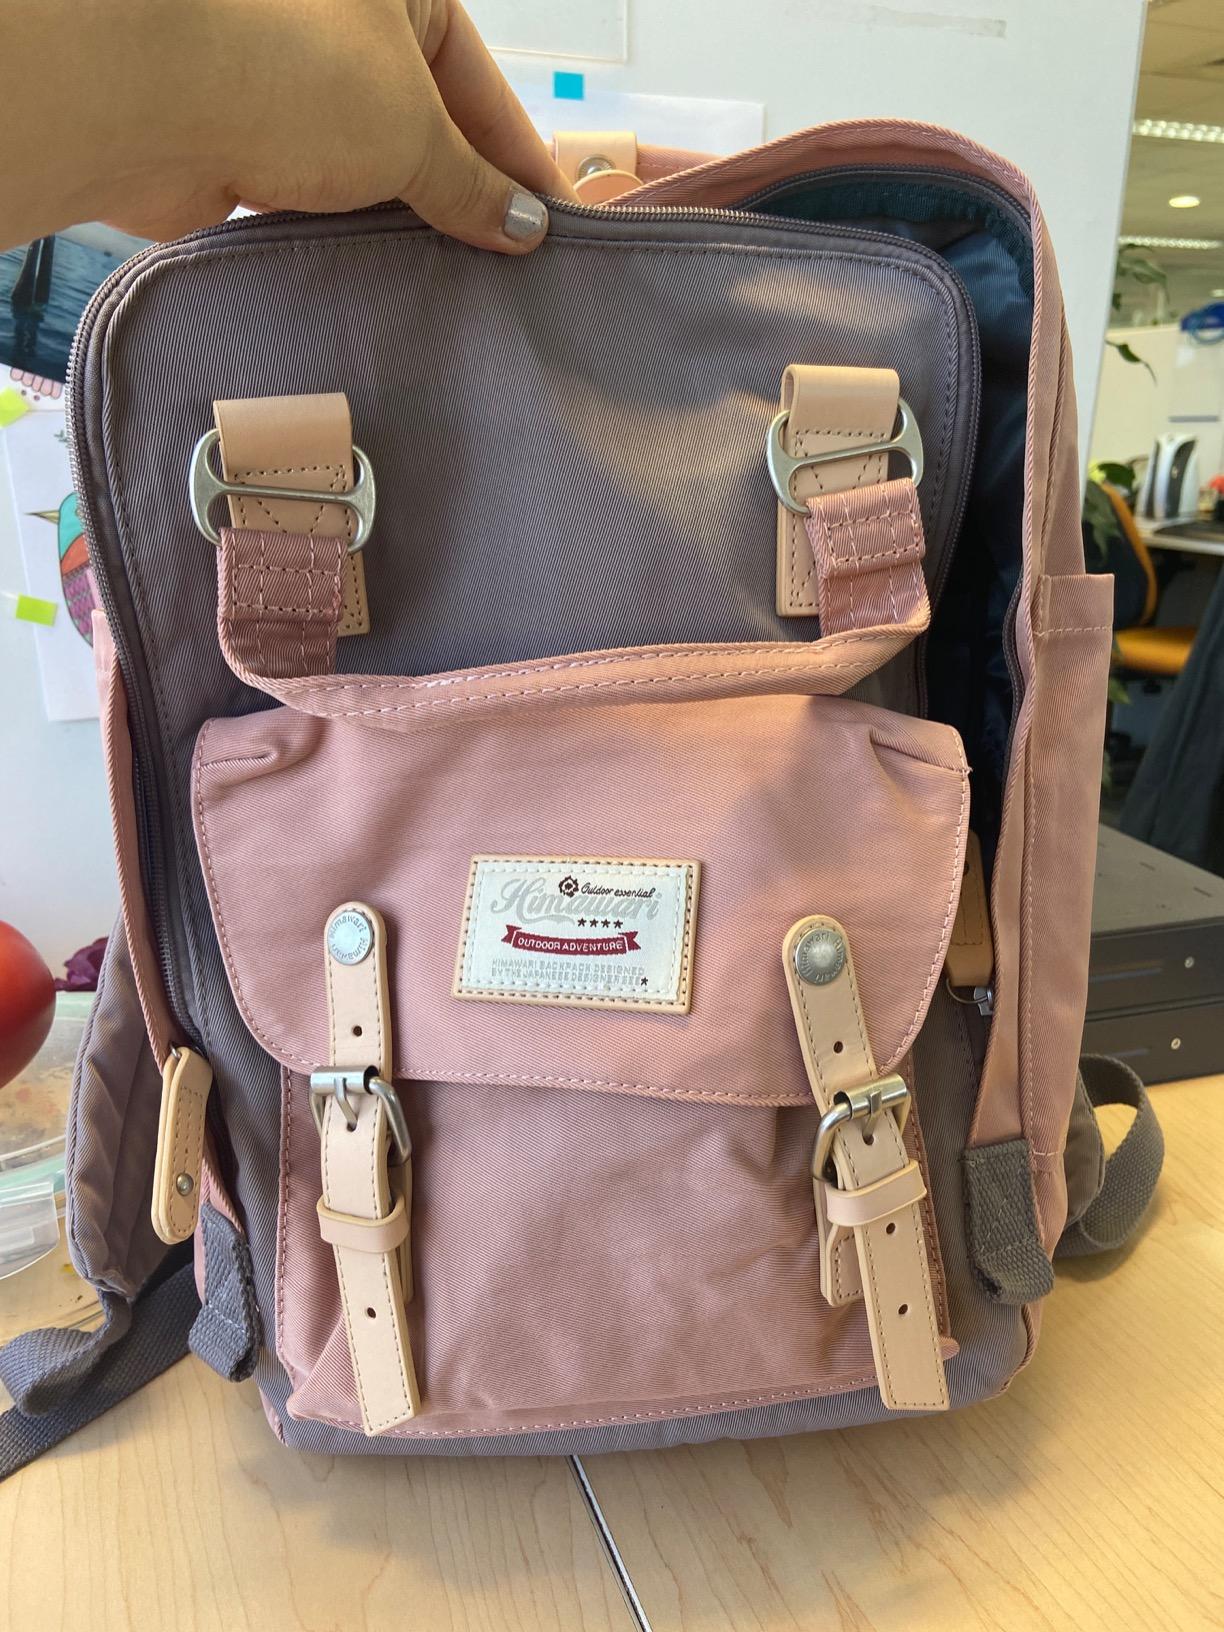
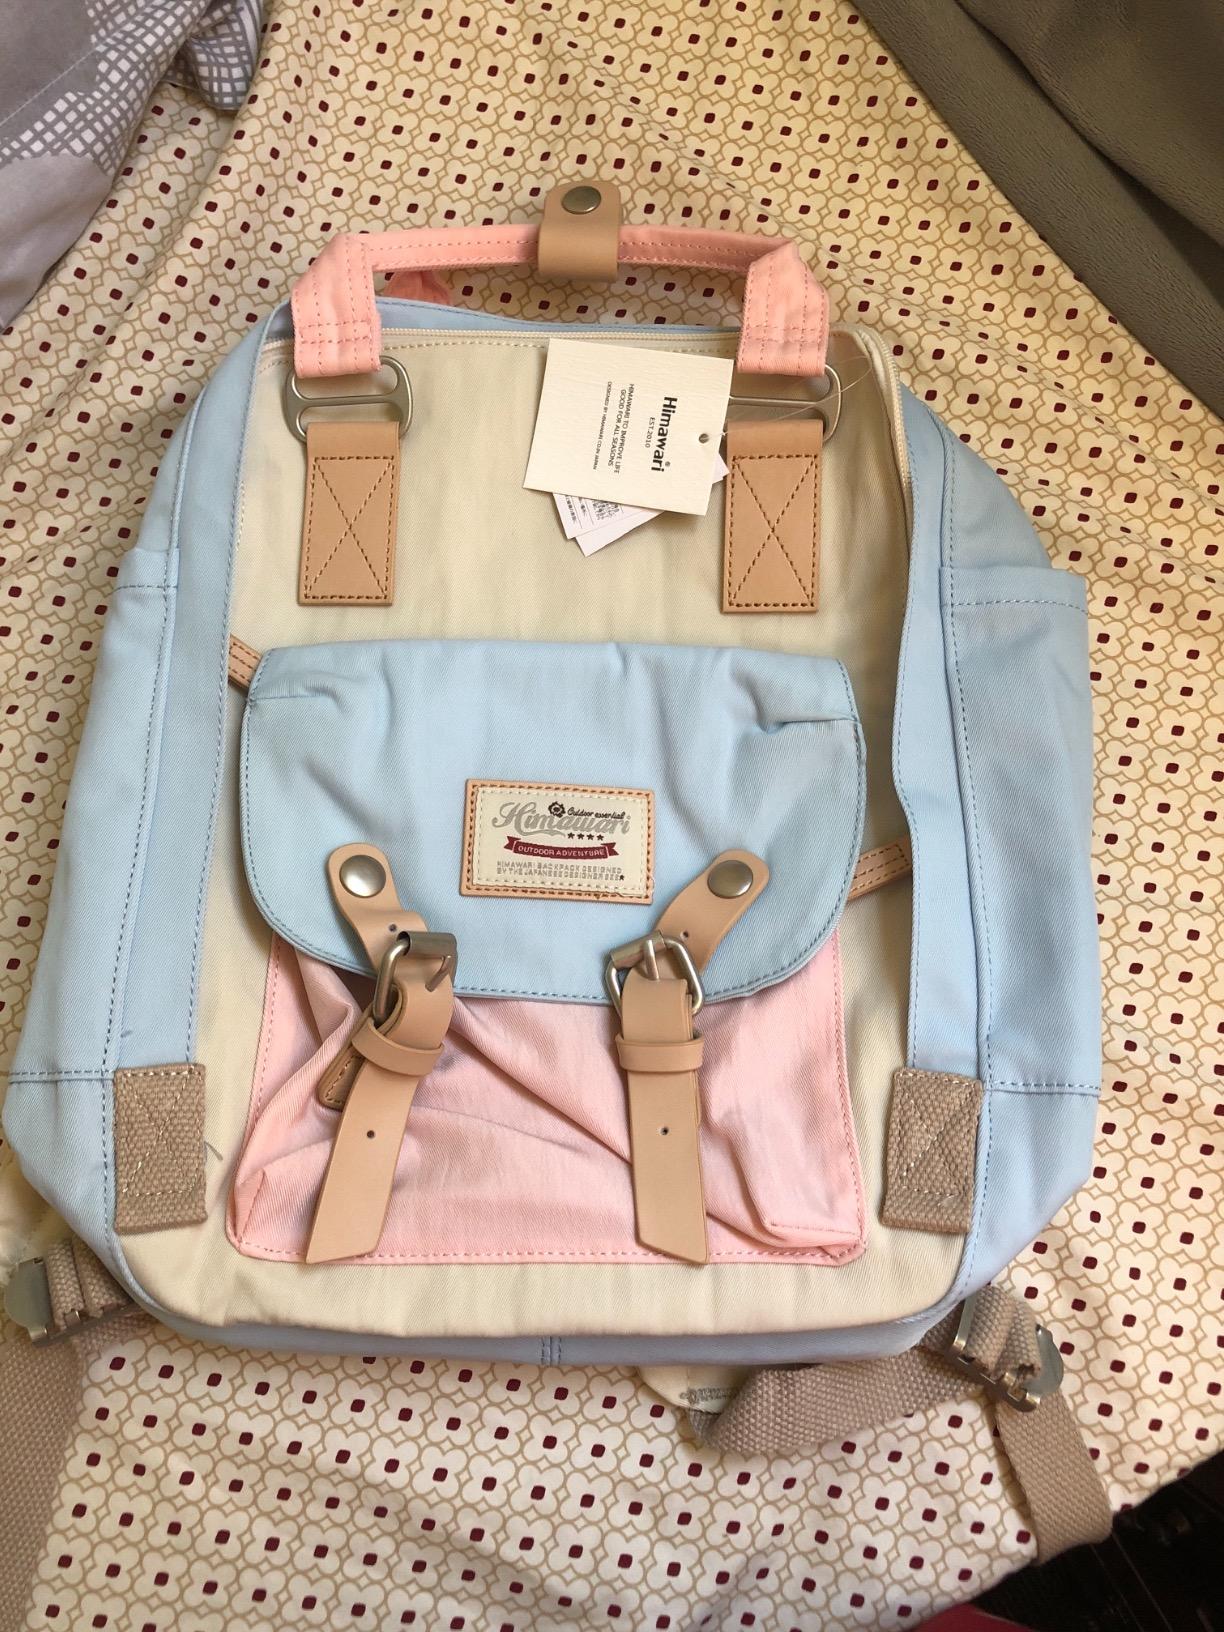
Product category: bag
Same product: no